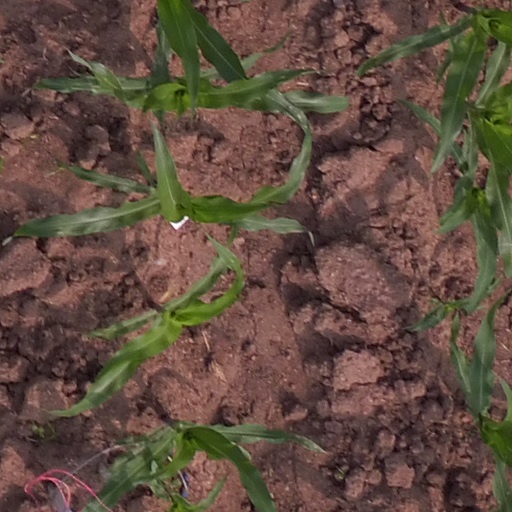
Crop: maize; corn